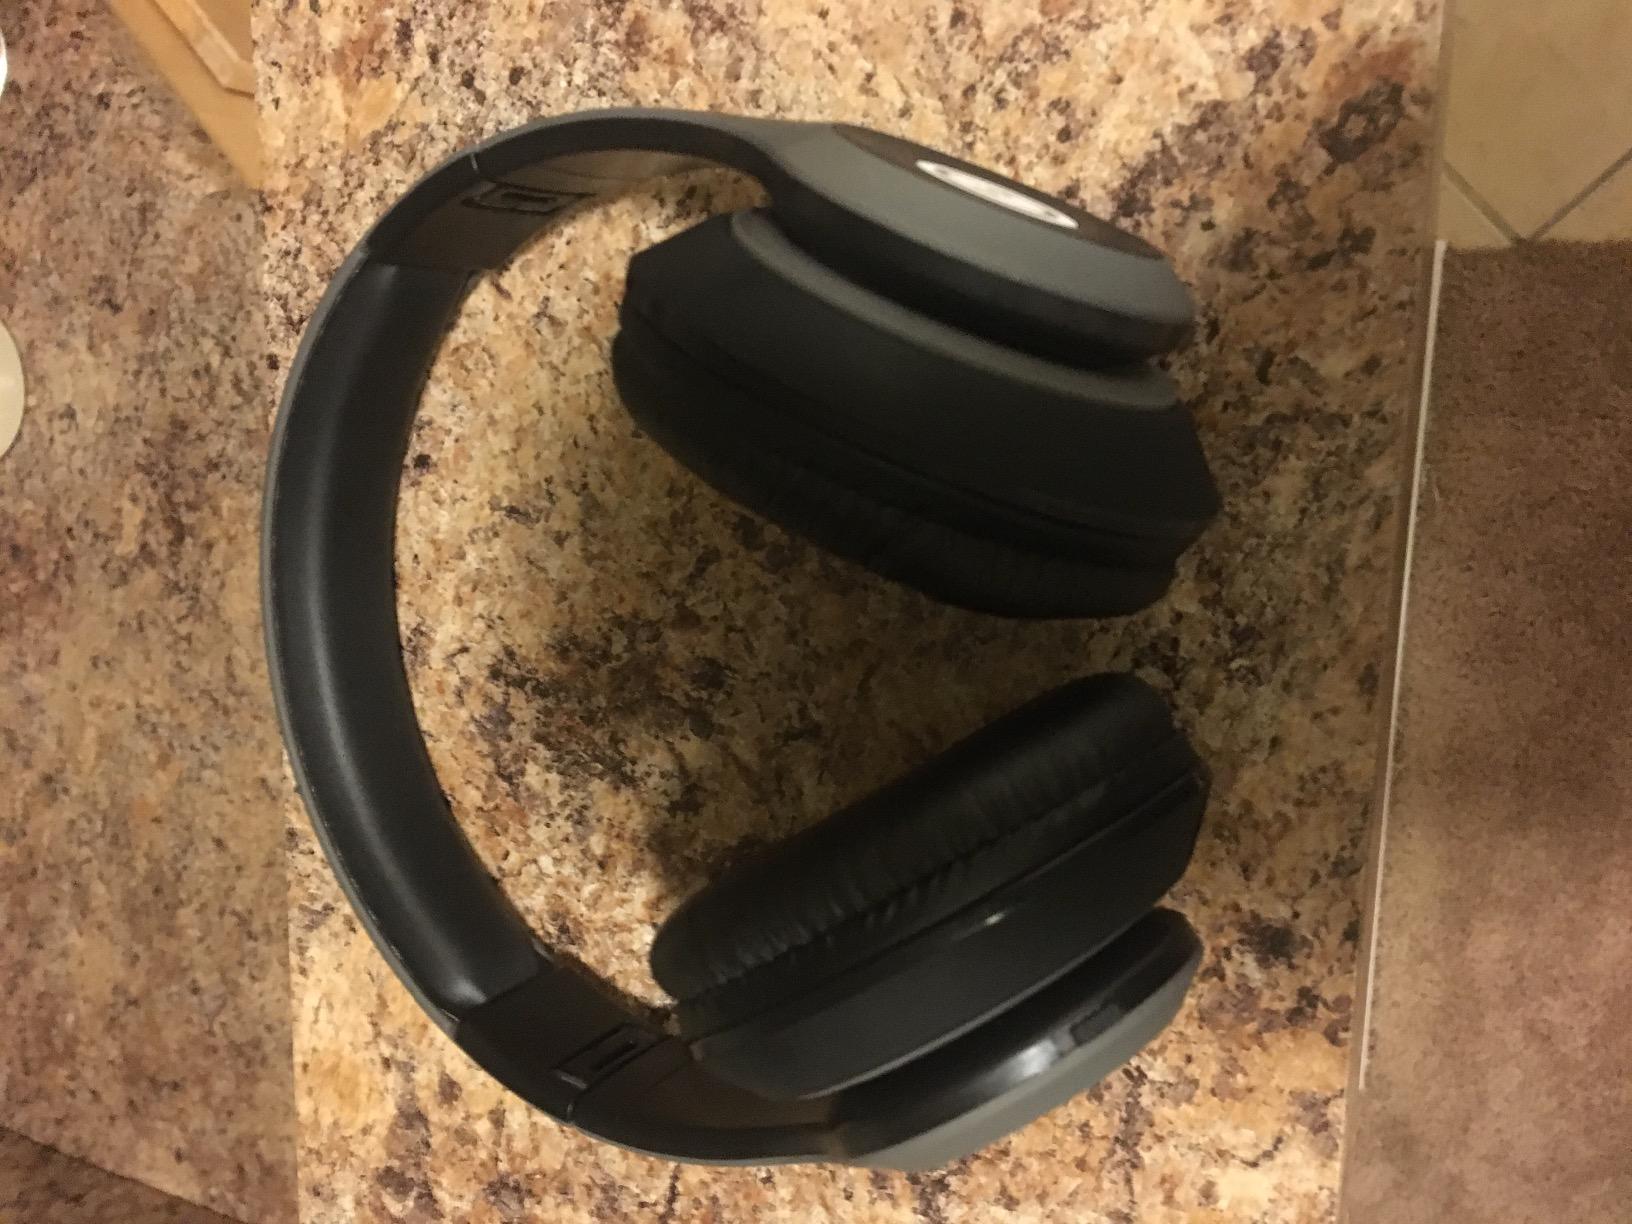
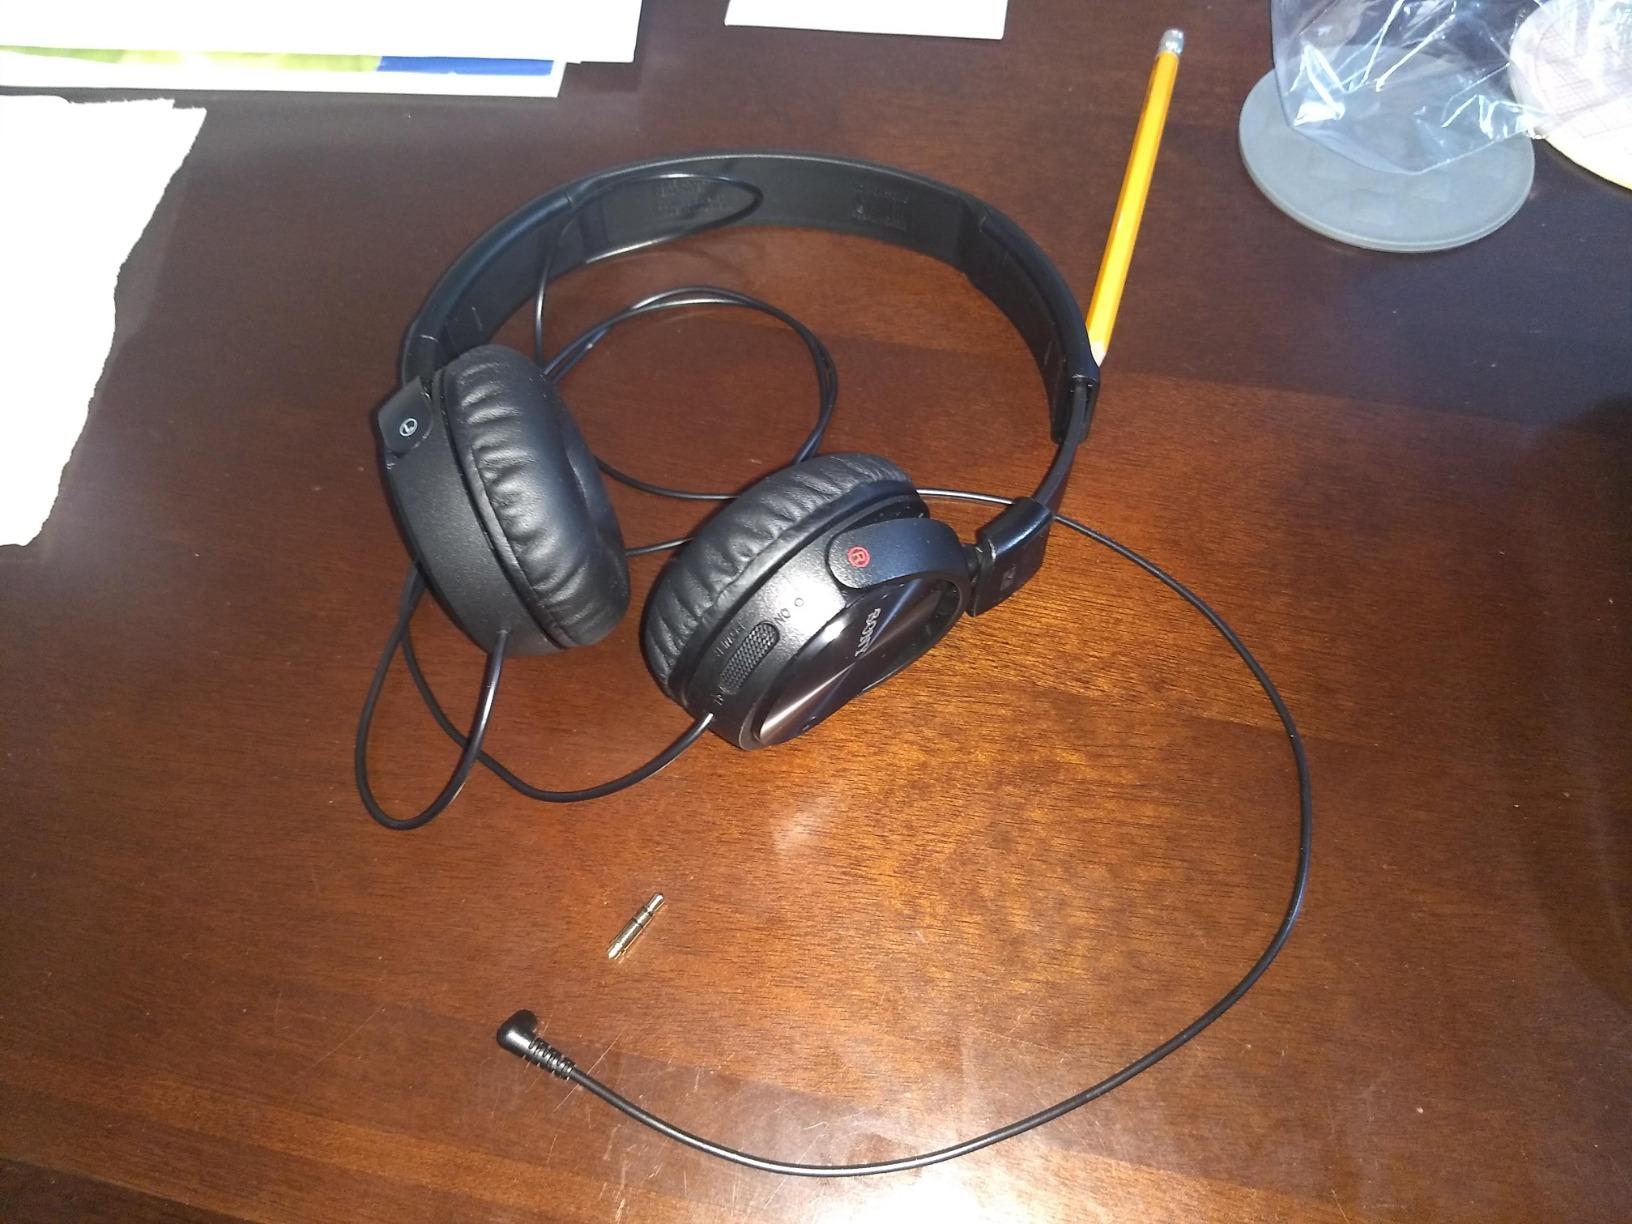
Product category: headphones
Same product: no